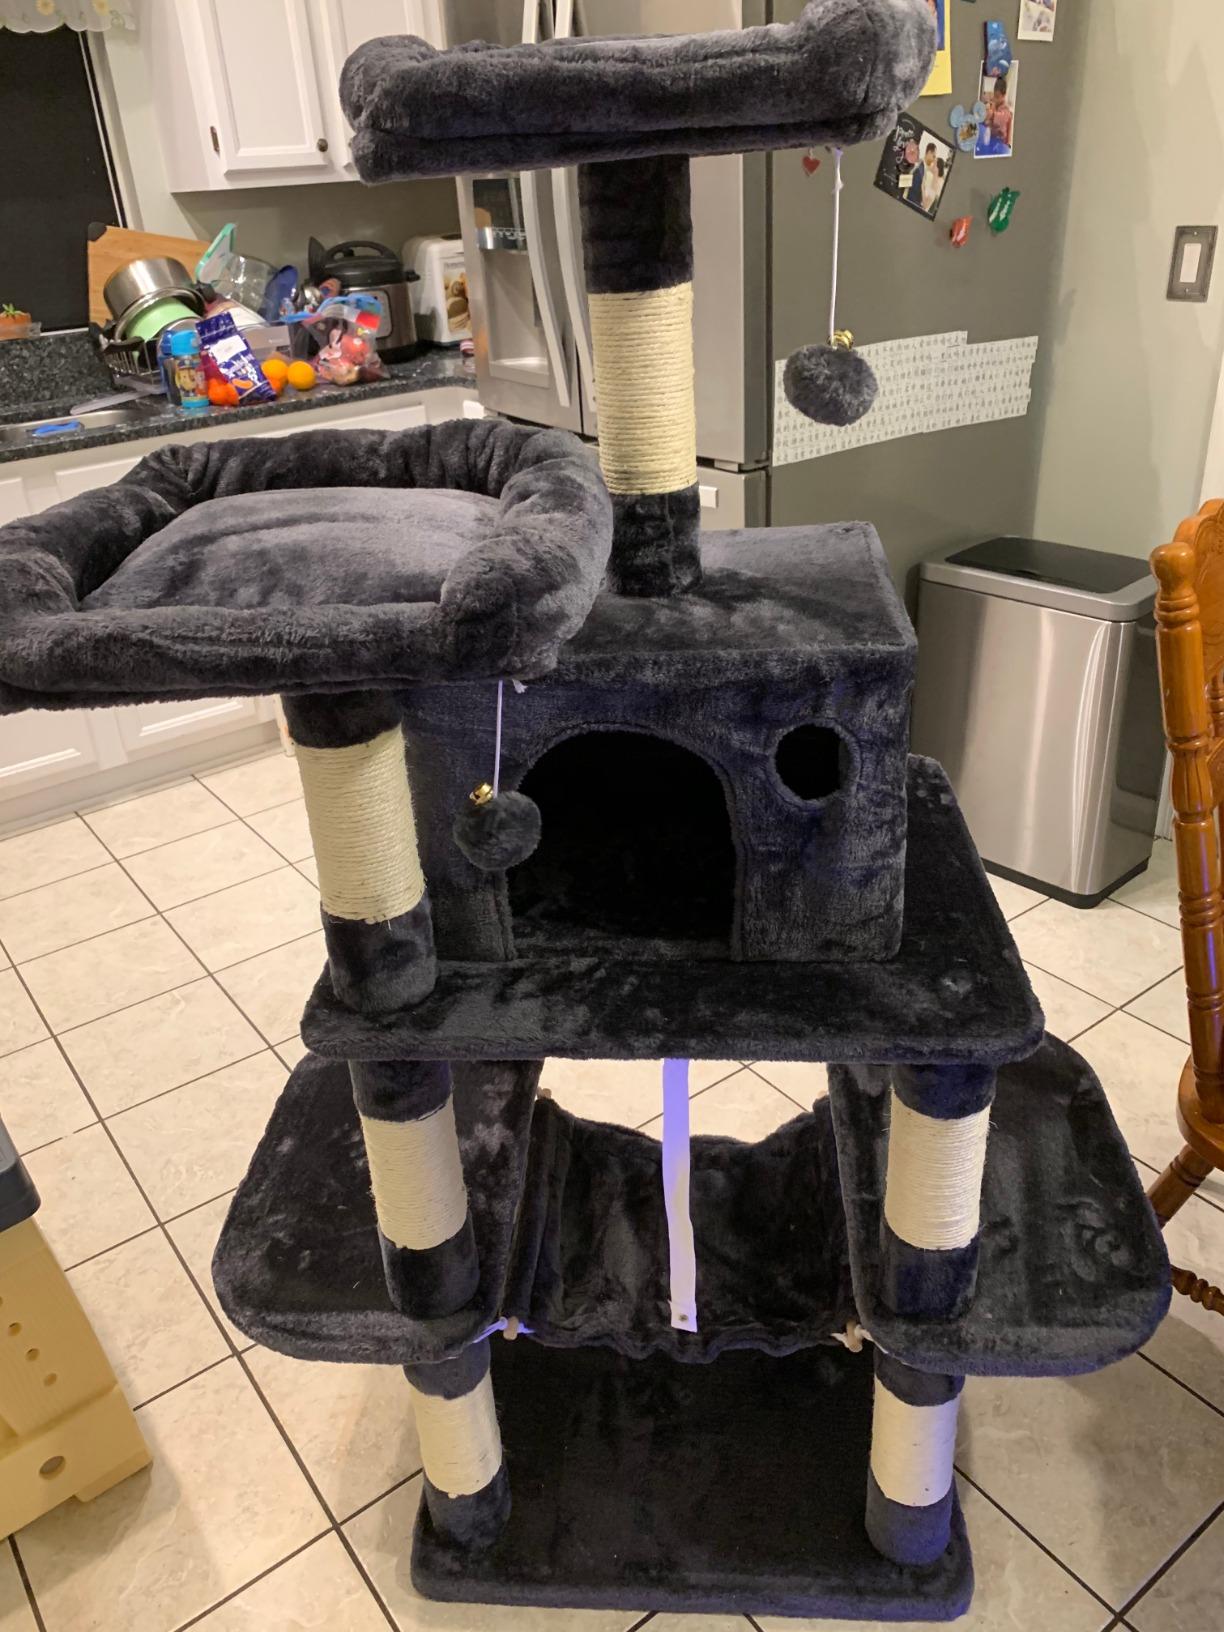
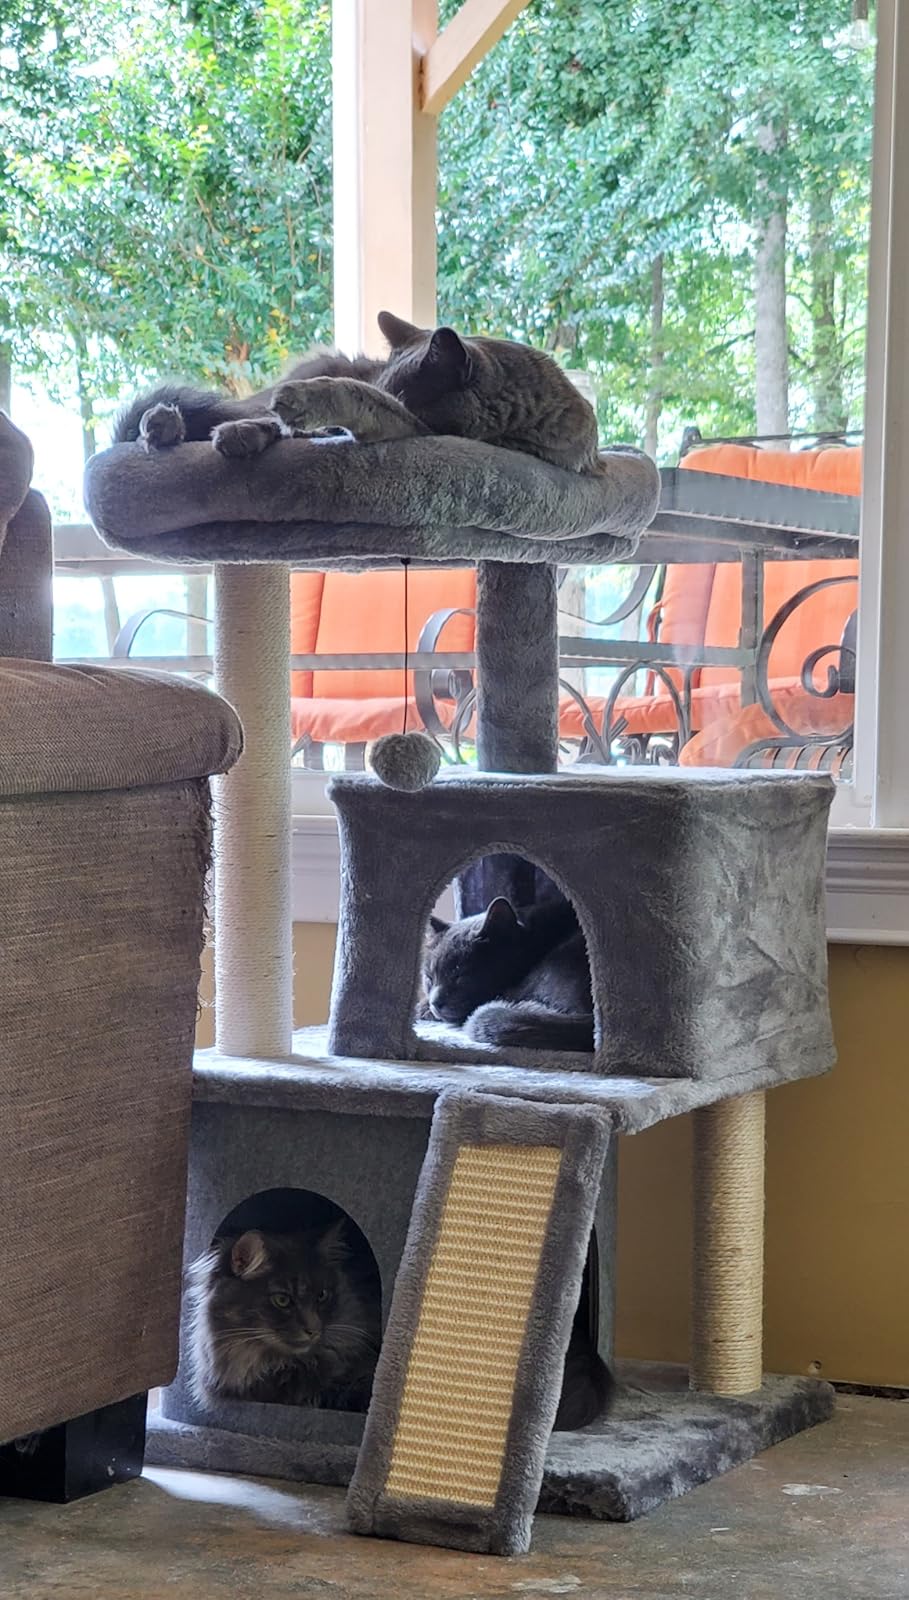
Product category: items_cat tree
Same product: no